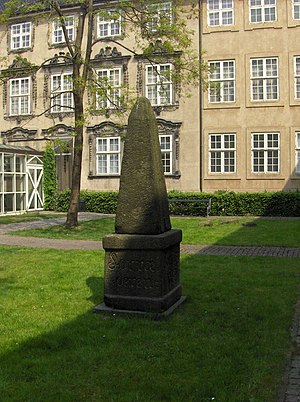
Landsforræderi
Skamstøtten over Corfitz Ulfeldt
Landsforræderi betegner den forbrydelse, det er at begå handlinger, der er til fare for ens eget lands sikkerhed eller er i åbenlys modstrid med dets interesser.